Pat McCarran

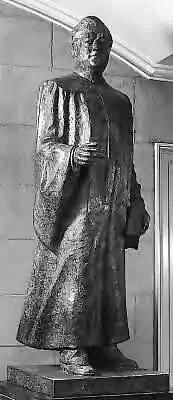
Statue in the National Statuary Hall Collection

Although both were Democrats, McCarran came into increasing opposition with President Franklin D. Roosevelt over patronage decisions, the Second New Deal, and foreign policy.